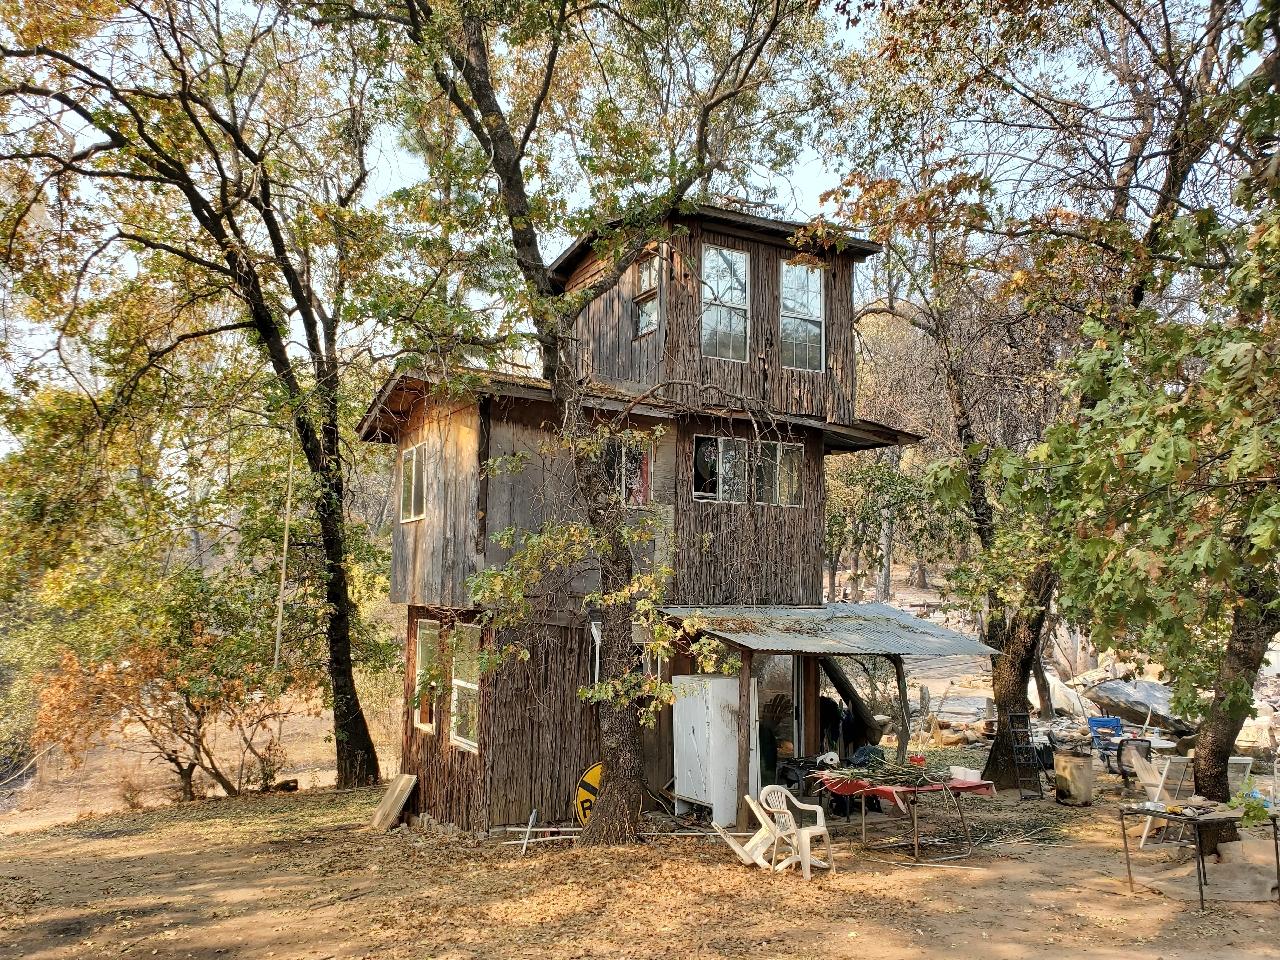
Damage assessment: no_damage